Ølen Church

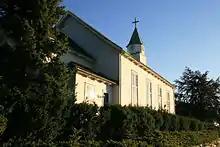
View of the church

Ølen Church is a parish church of the Church of Norway in Vindafjord Municipality in Rogaland county, Norway. It is located in the village of Ølensjøen. It is one of the two churches for the Ølen og Bjoa parish which is part of the Haugaland prosti (deanery) in the Diocese of Stavanger. The white, wooden church was built in a long church style in 1874 using designs by the architect T. Solheim. The church seats about 550 people.